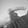
ASL letter: G